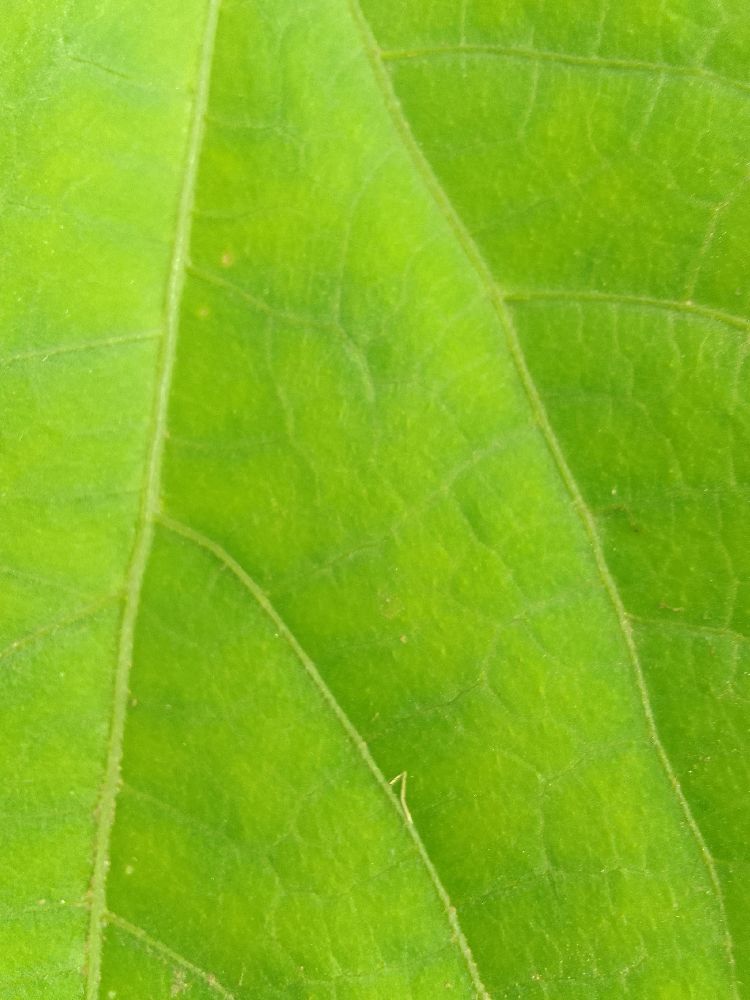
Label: healthy